University of Helsinki

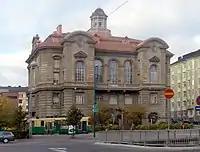

The City Centre Campus, extending around the historical centre of Helsinki, Senate Square, and Kruununhaka city district, is the administrative heart of the University of Helsinki and has the largest concentration of faculties in Helsinki.